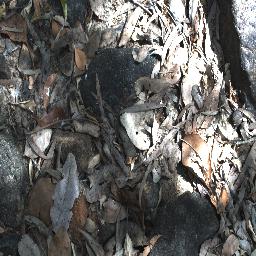
Label: negative